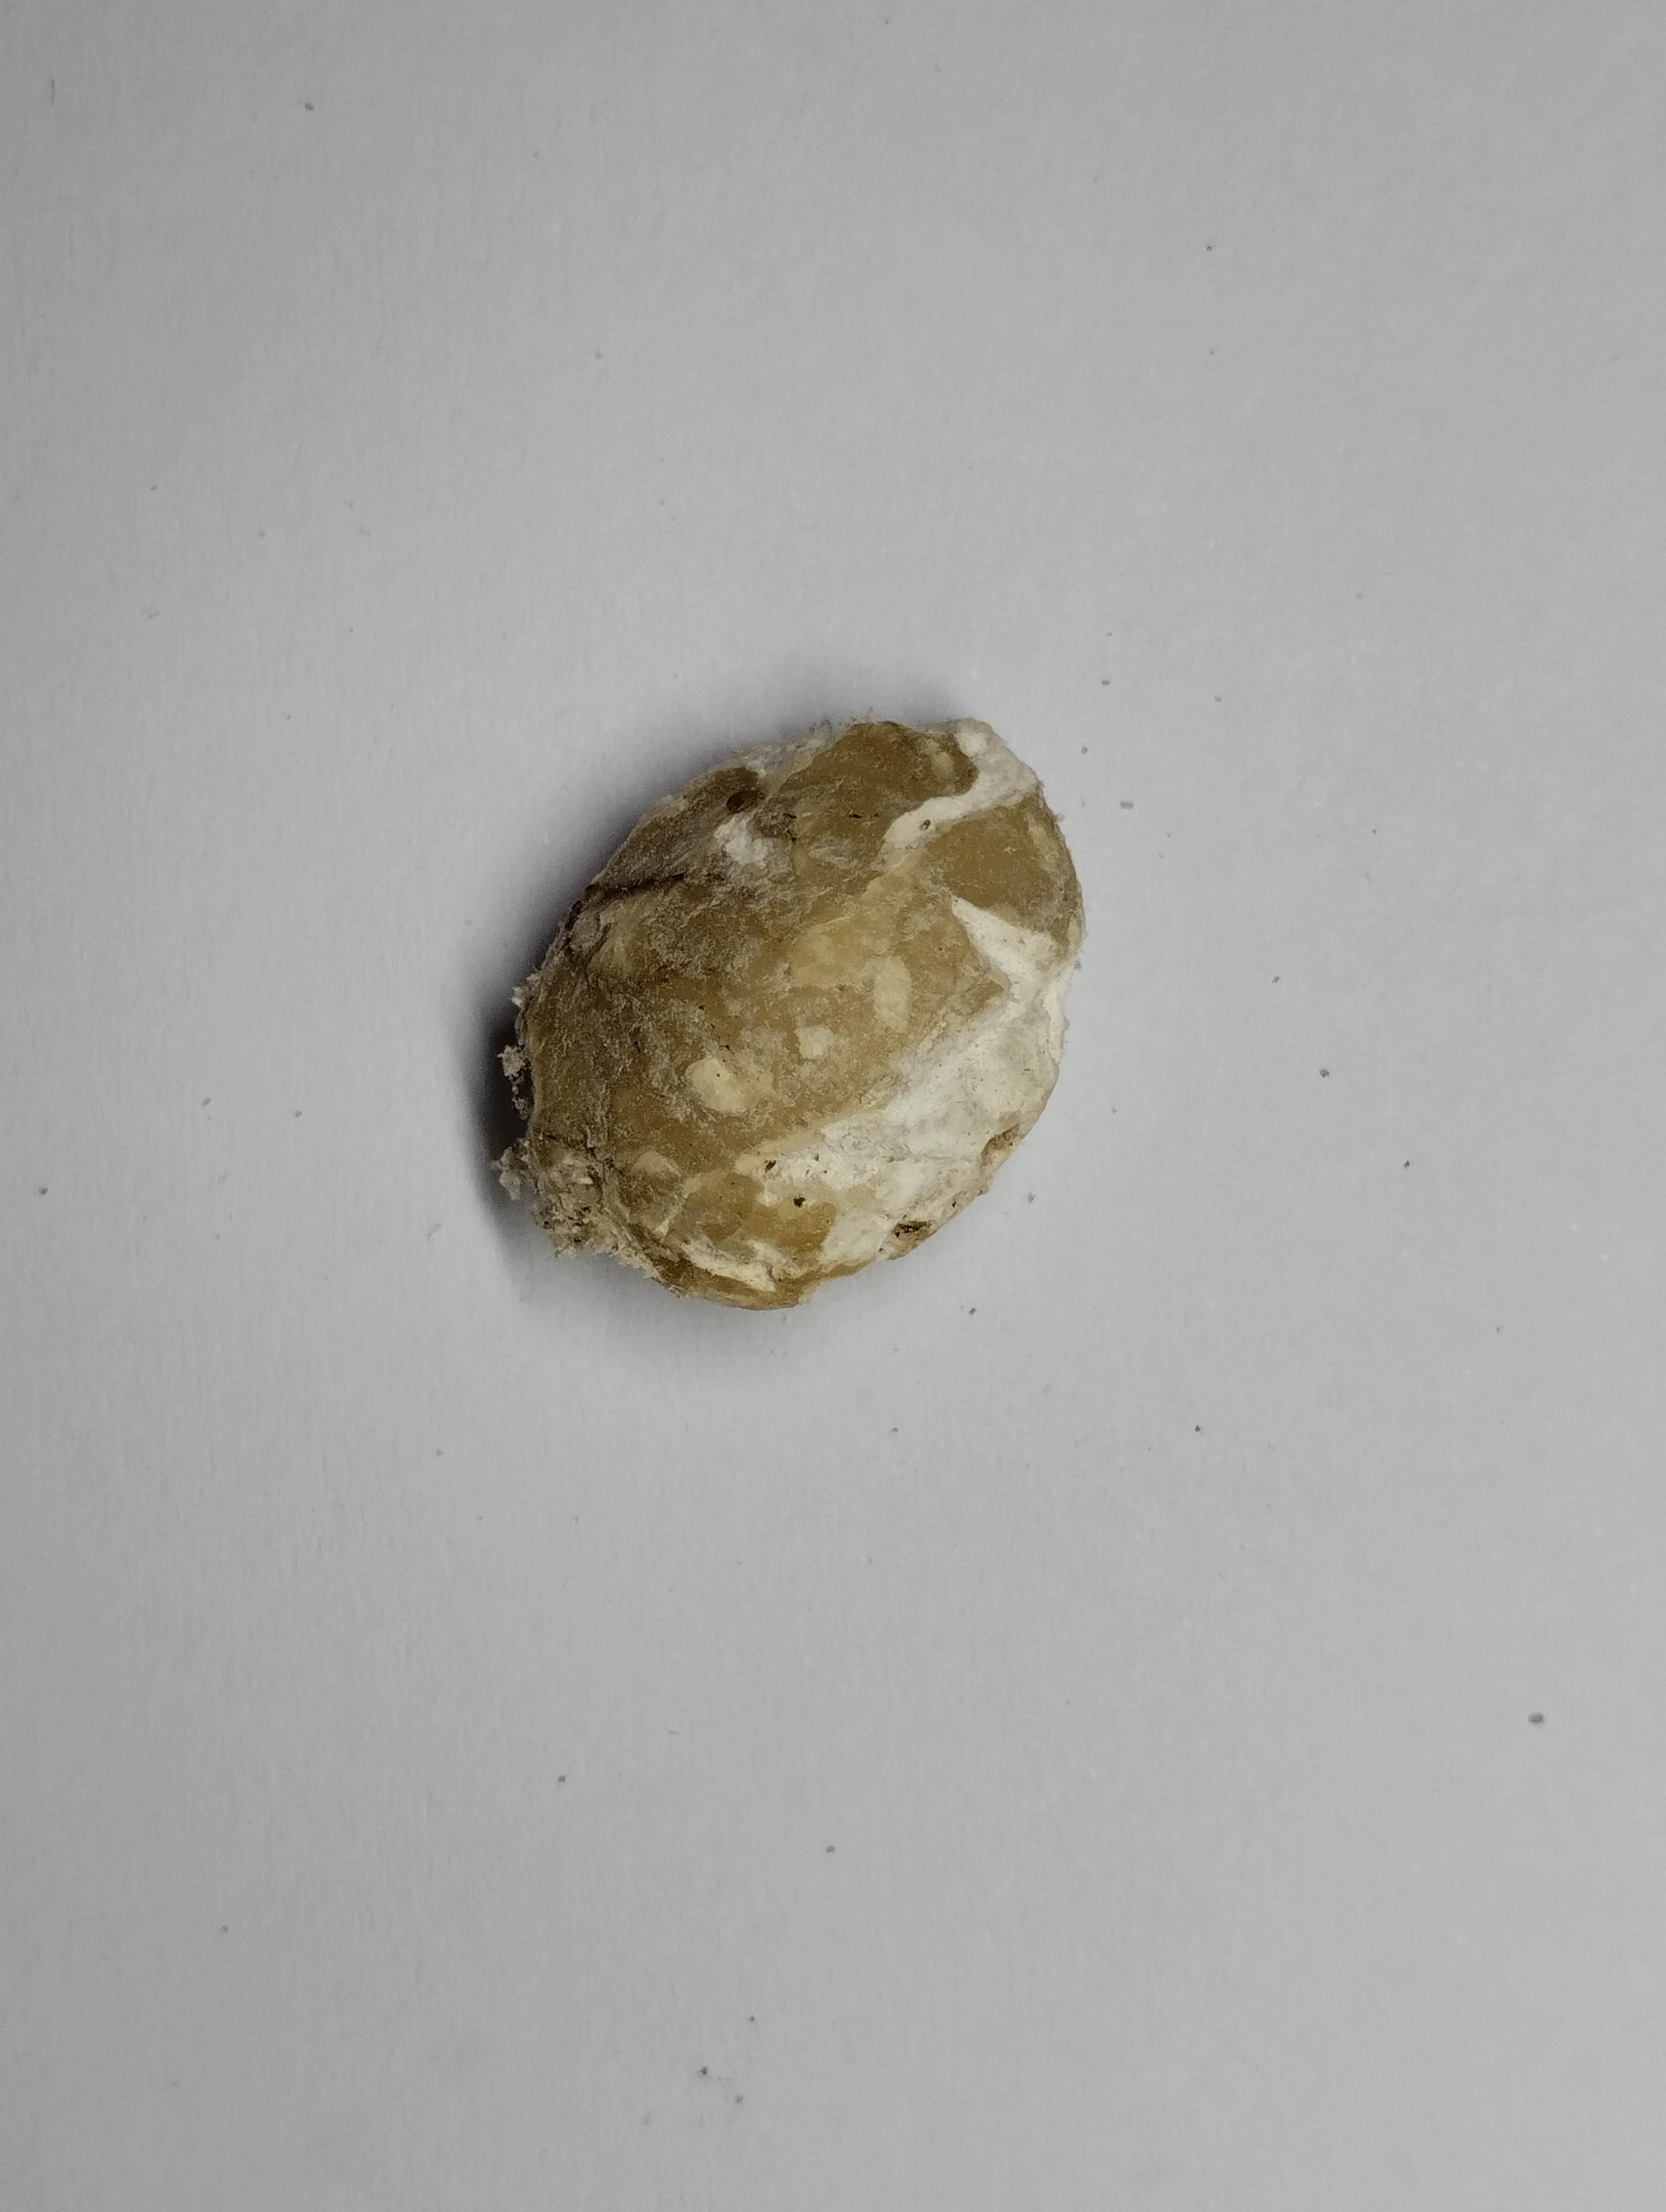
Label: rusak (damaged seed)